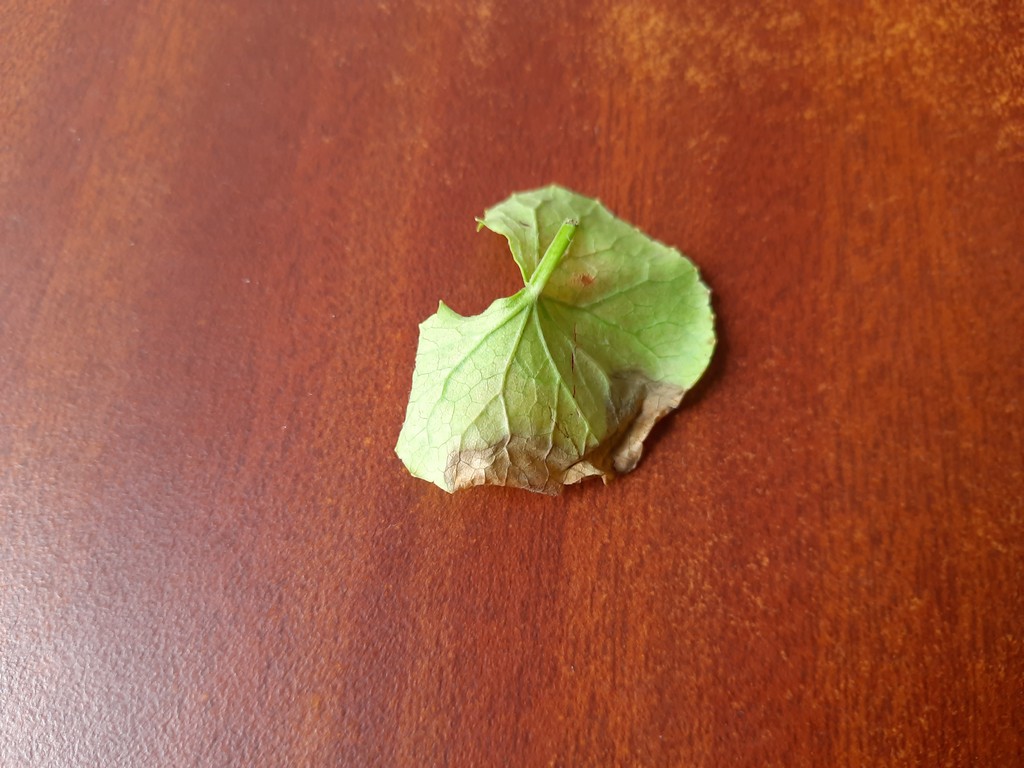
Label: Unhealthy